Larry Jones (basketball)

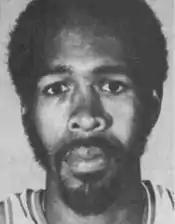

Larry Jones (born September 22, 1942) is an American former professional basketball player. He most notably played in the American Basketball Association (ABA), where he was the first player to reach 5,000 career points. He also had shorter stints in the rival National Basketball Association (NBA).